Maude Haydon

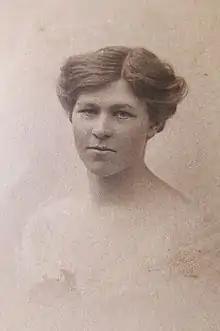
Maude Haydon 1910

Maude Mary Haydon was born at 'Bloomfield' homestead near Murrurundi, New South Wales on 6 November 1886. She was raised a middle child in a pastoral family of 6 on "Bloomfield" station, but was handicapped by deafness. Maude Haydon was a good horsewoman who rode from an early age under the watchful eye of her father Bernard Haydon a renowned horseman and master of "Bloomfield". She developed and maintained a keen interest in the sport of horse racing for the rest of her life. Maude Haydon held strong Christian beliefs all her life and attended St Lukes Anglican church, Blandford, and often decorated it with flowers from her garden at "Bloomfield". She finished her education at 17 years of age at SCEGGS, Darlinghurst, Sydney, where she showed a talent for art.